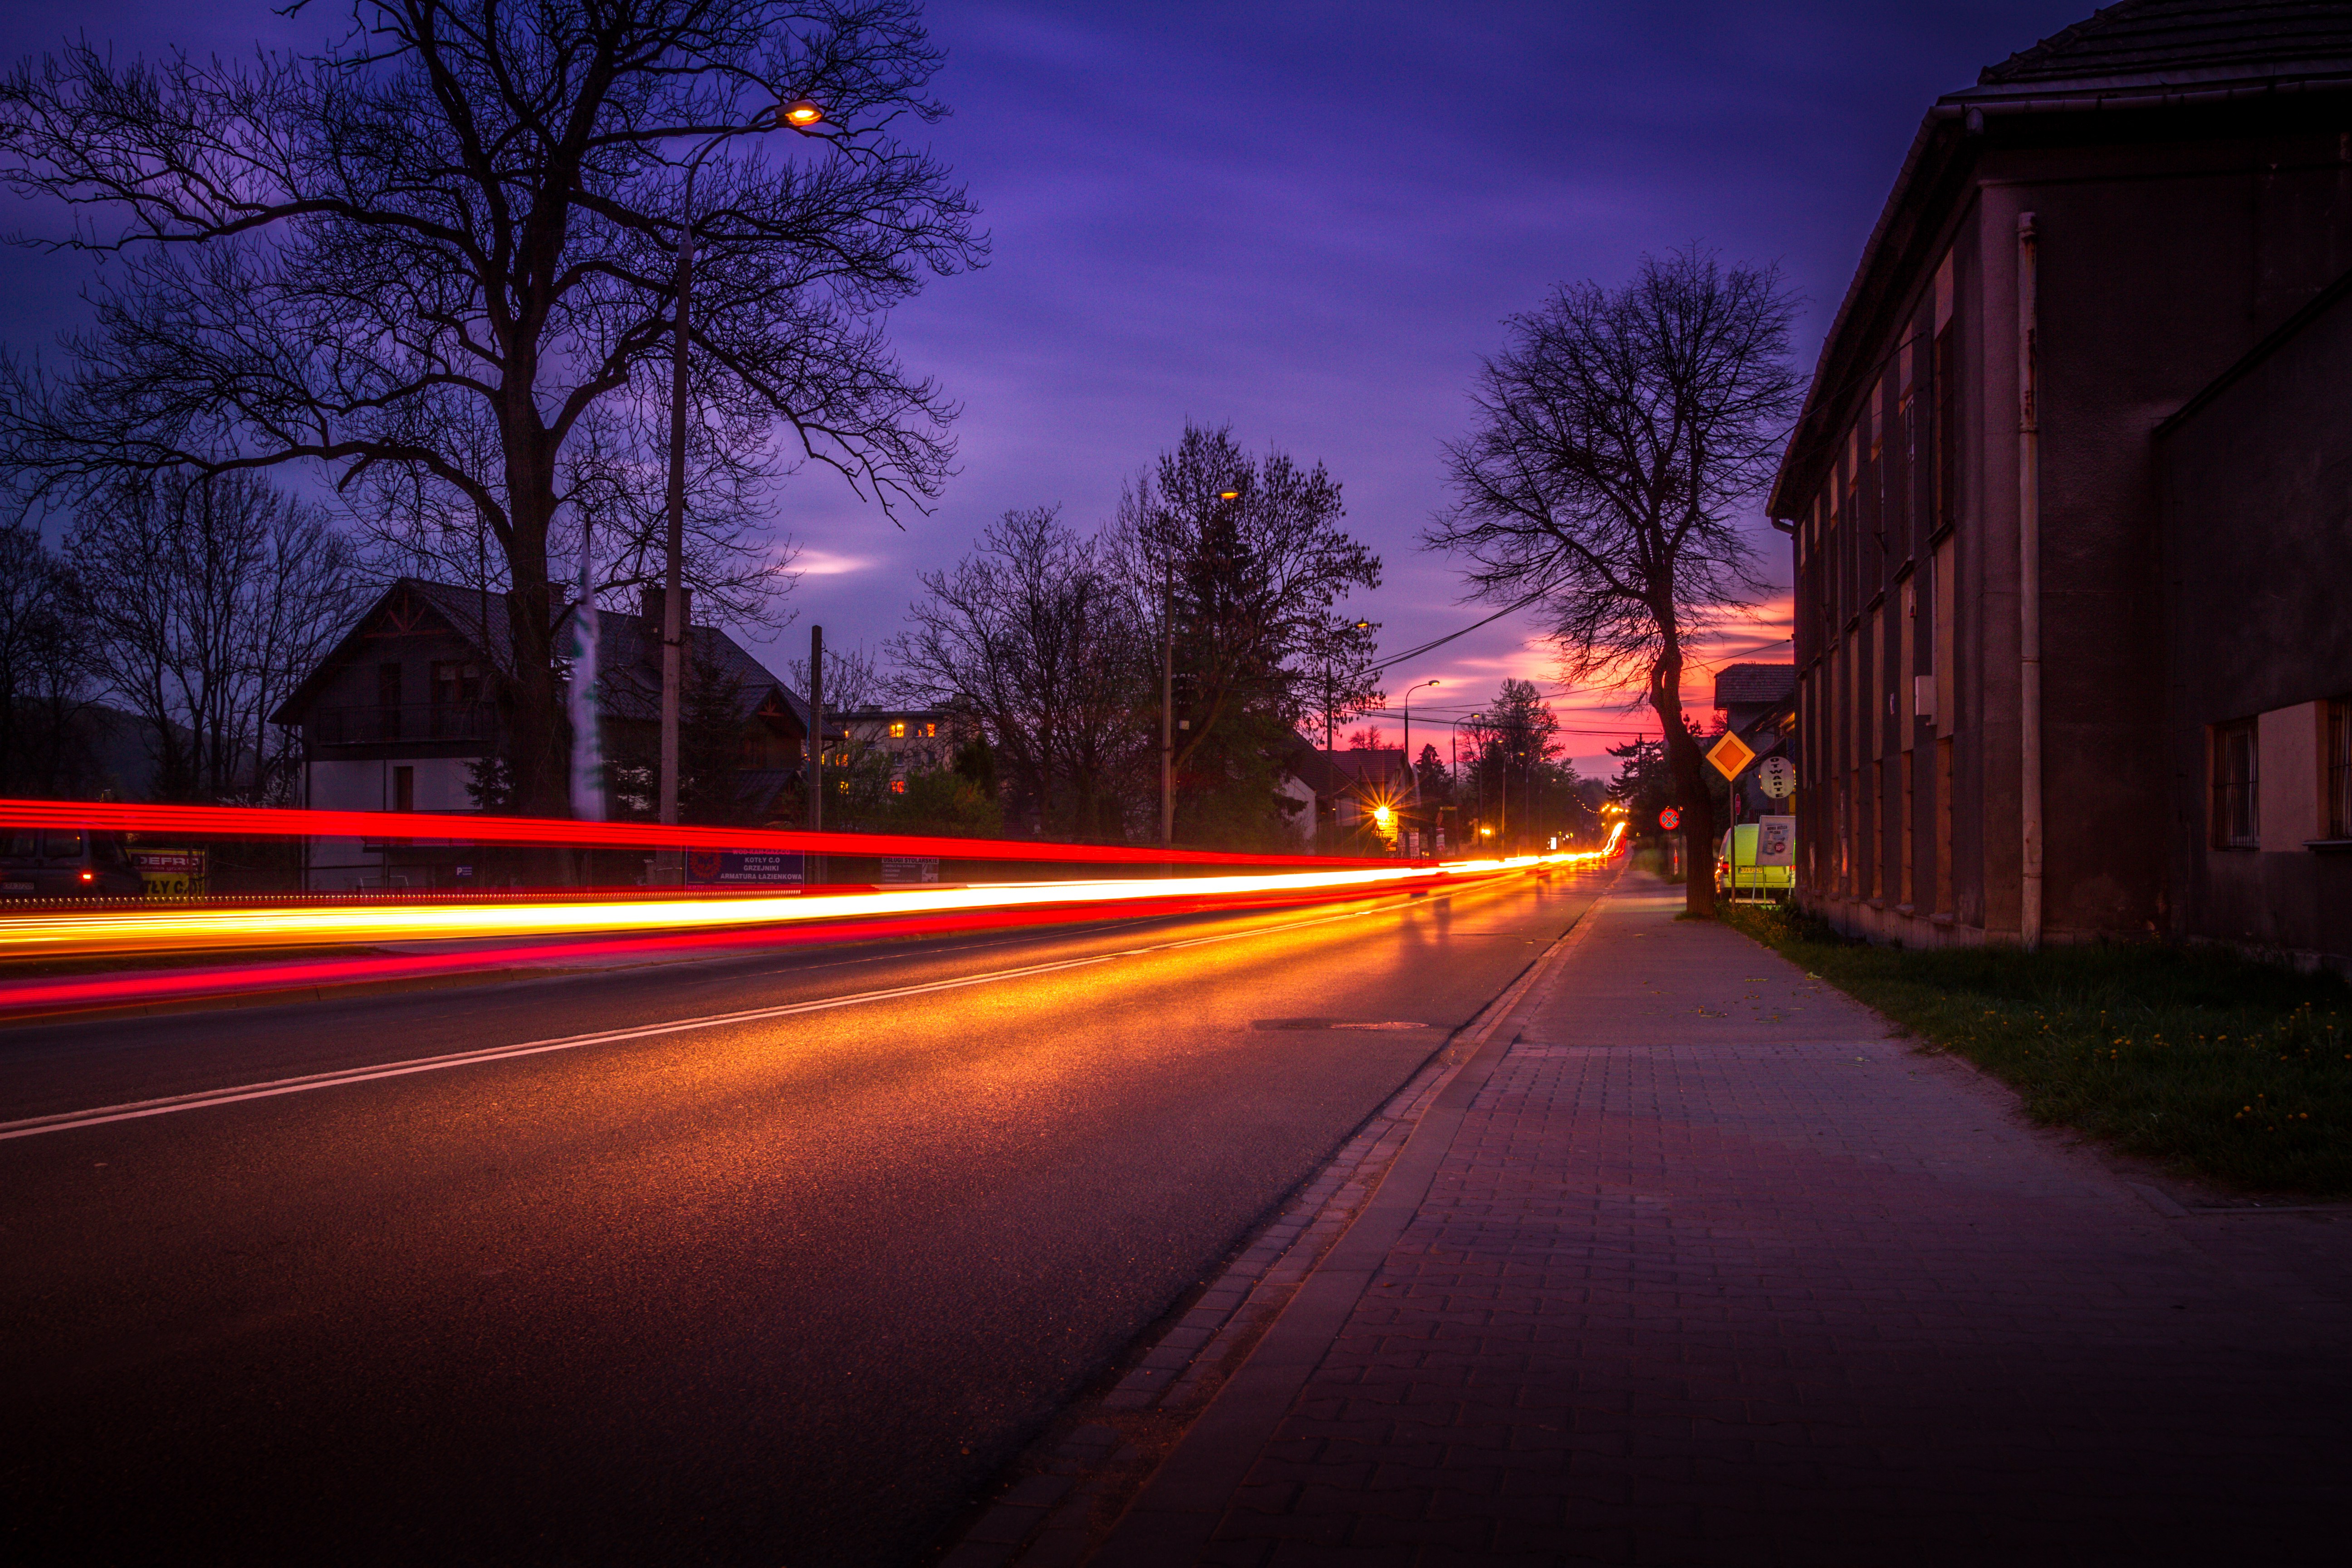
light, sunset, road, traffic, street, night, morning, dawn, urban, cityscape, travel, dusk, evening, darkness, street light, lane, lighting, outdoors, long, lights, exposure, infrastructure, poland, trails, krzeszowice